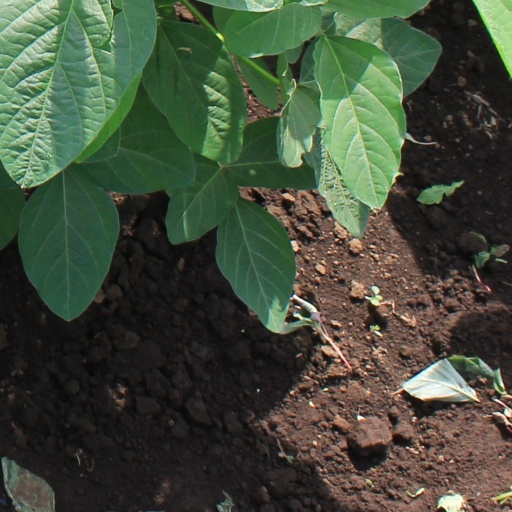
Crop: soybean